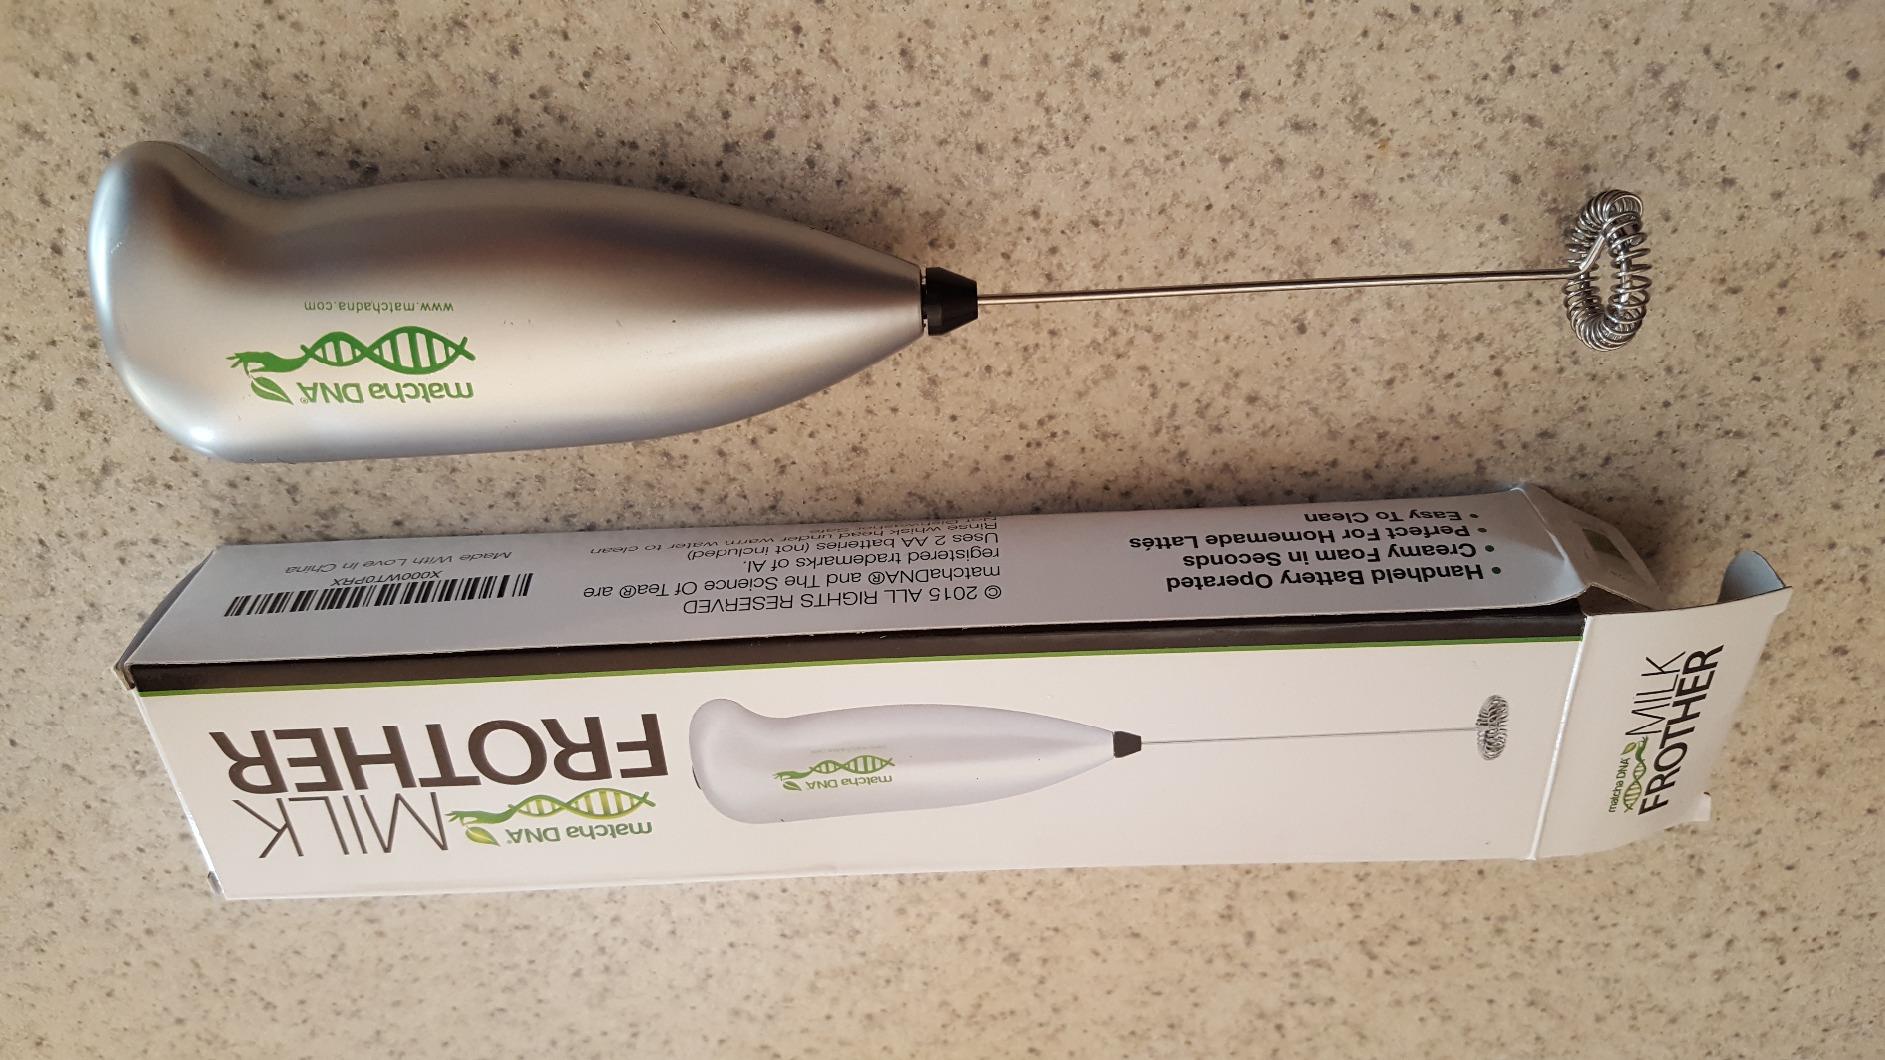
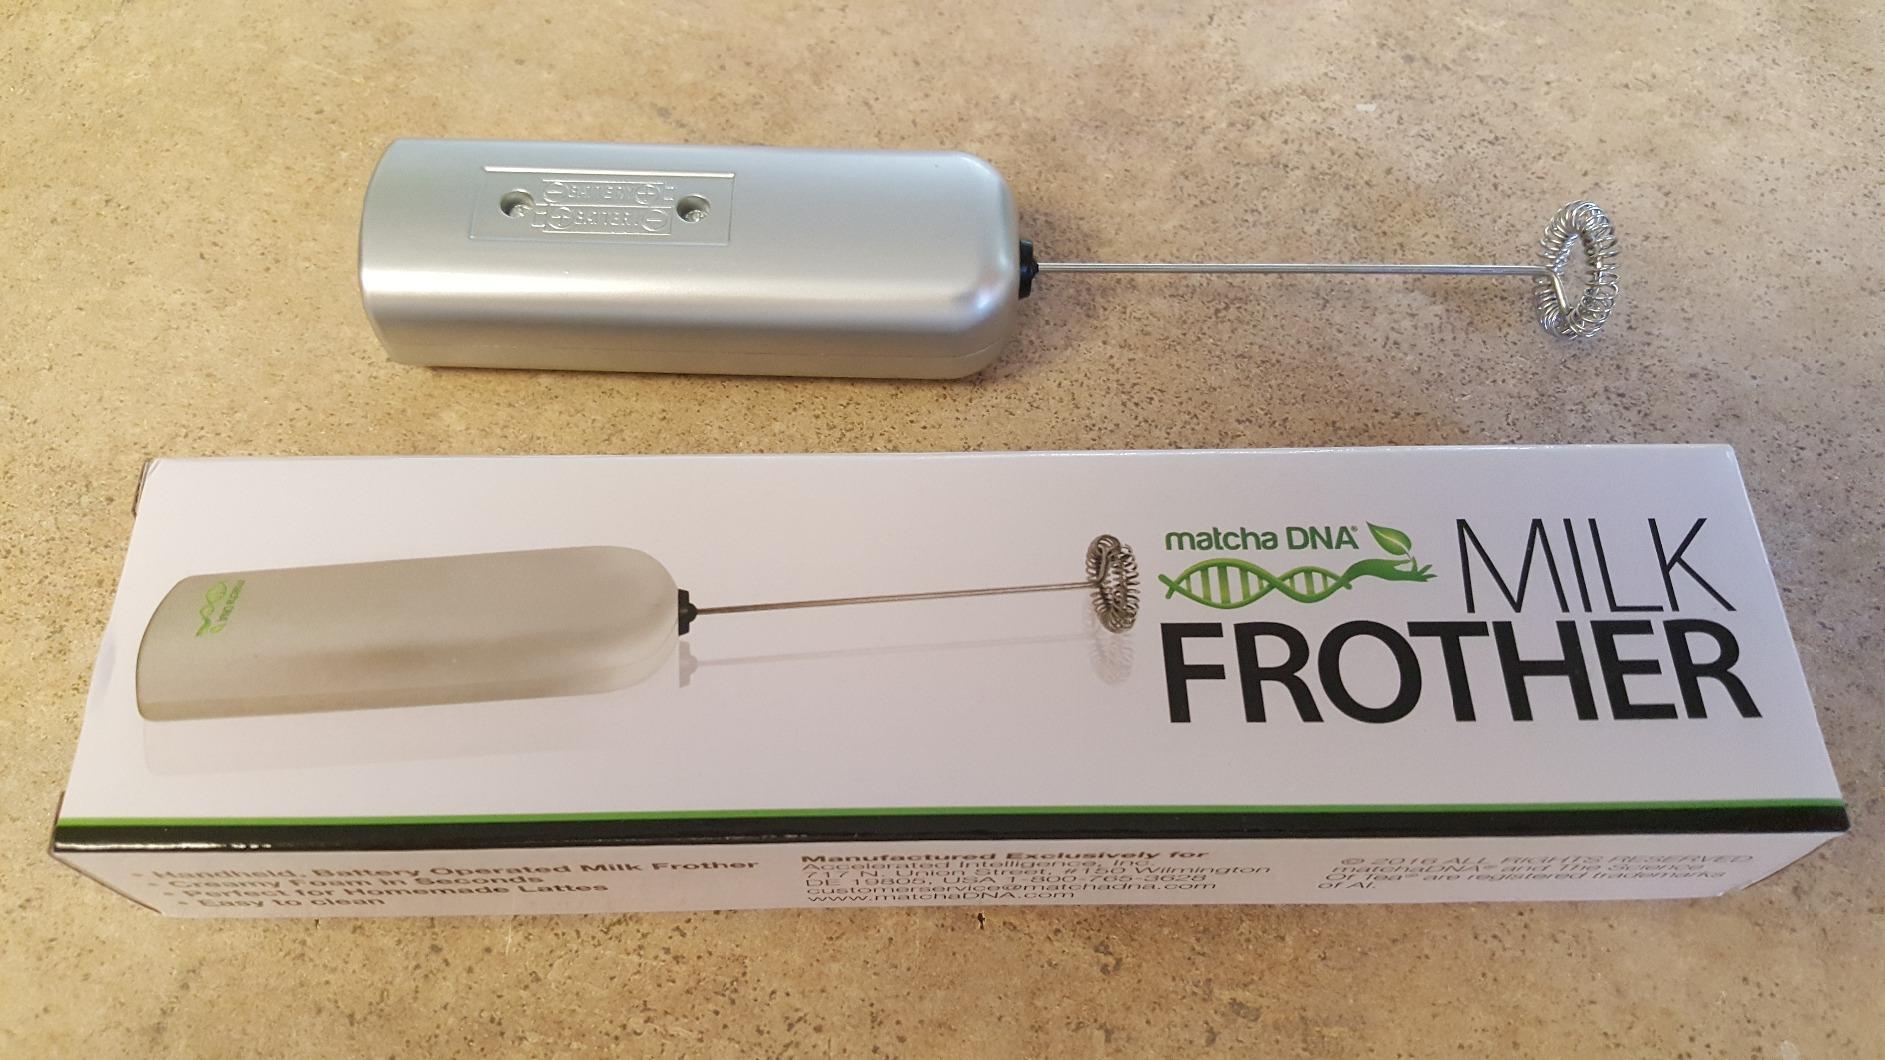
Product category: items_mixer
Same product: no